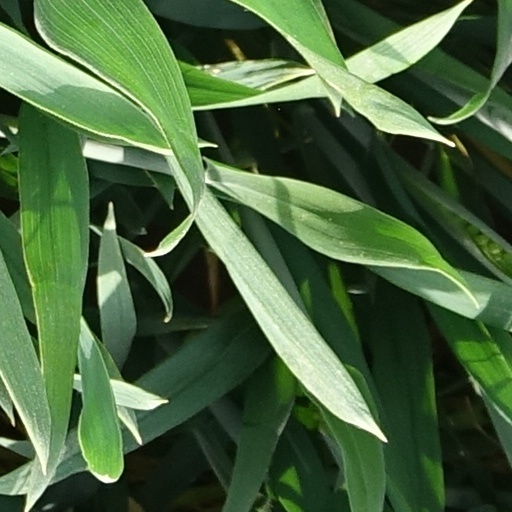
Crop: wheat